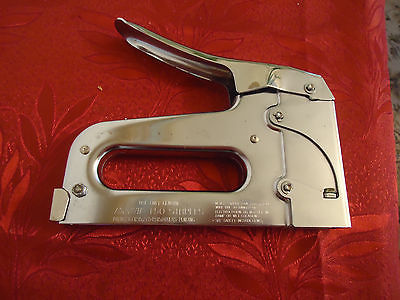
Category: stapler